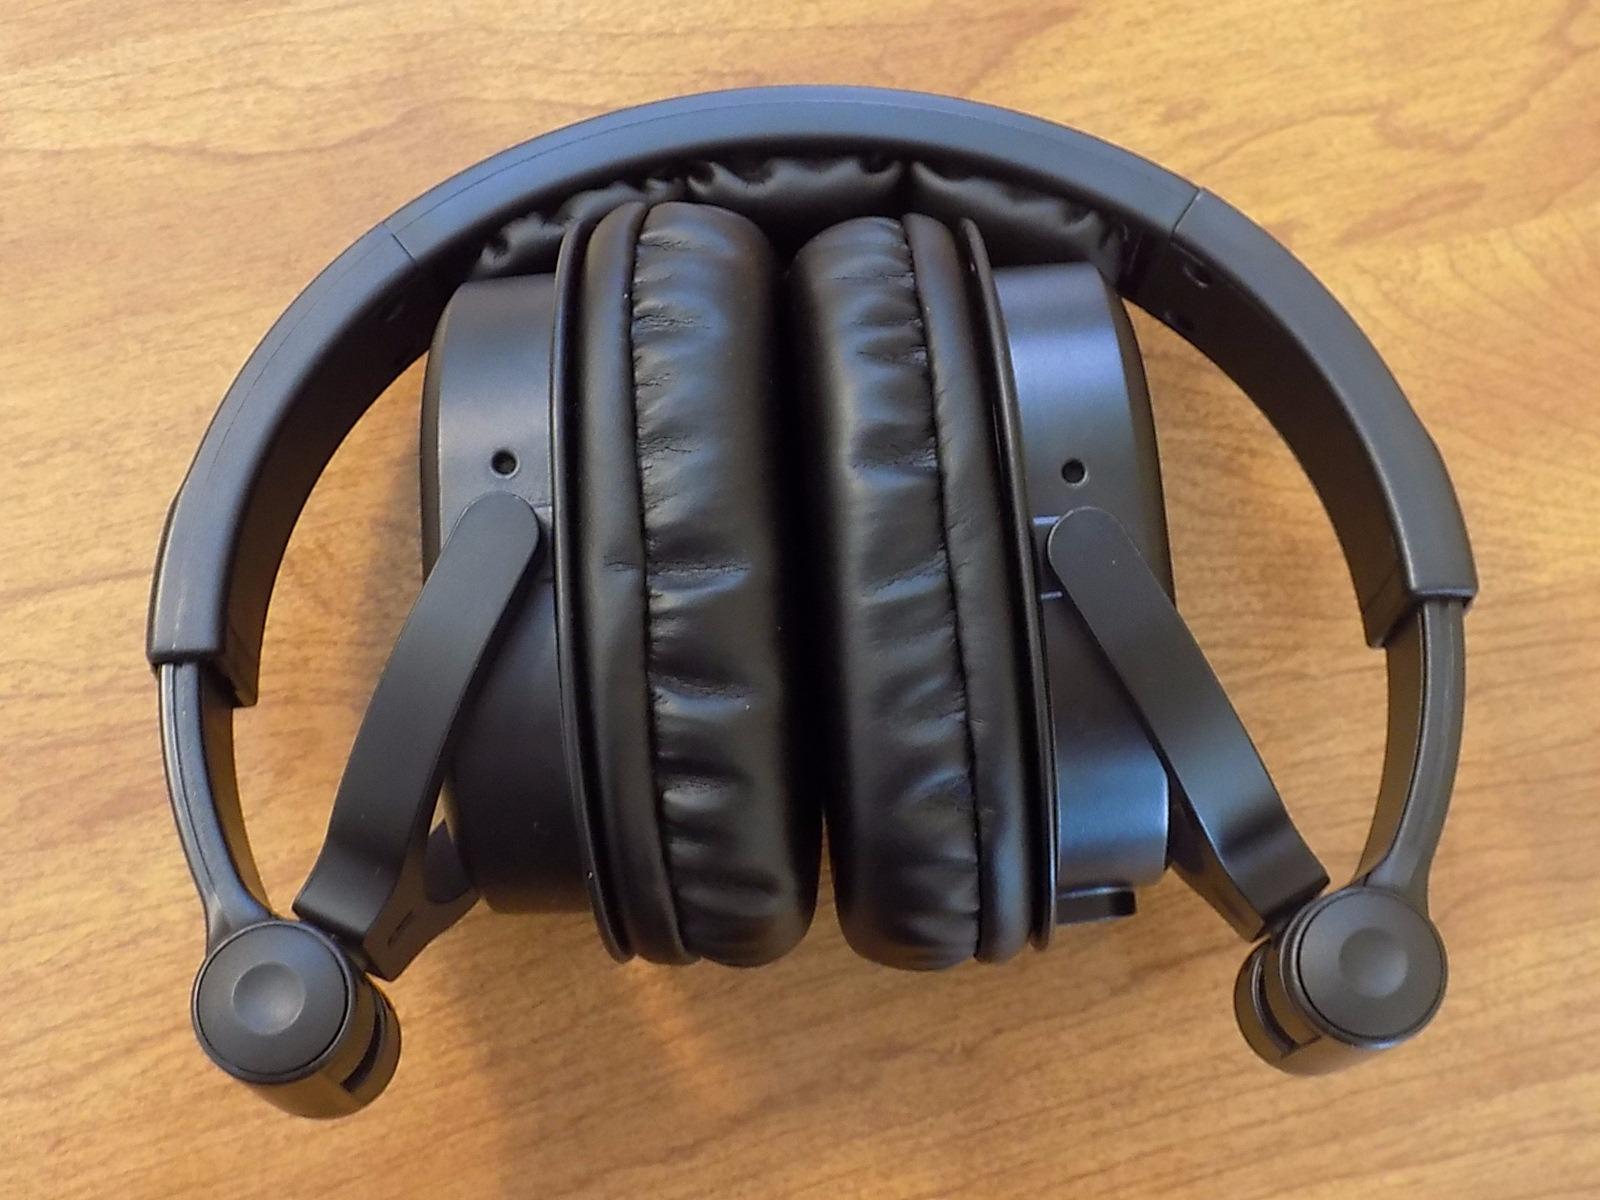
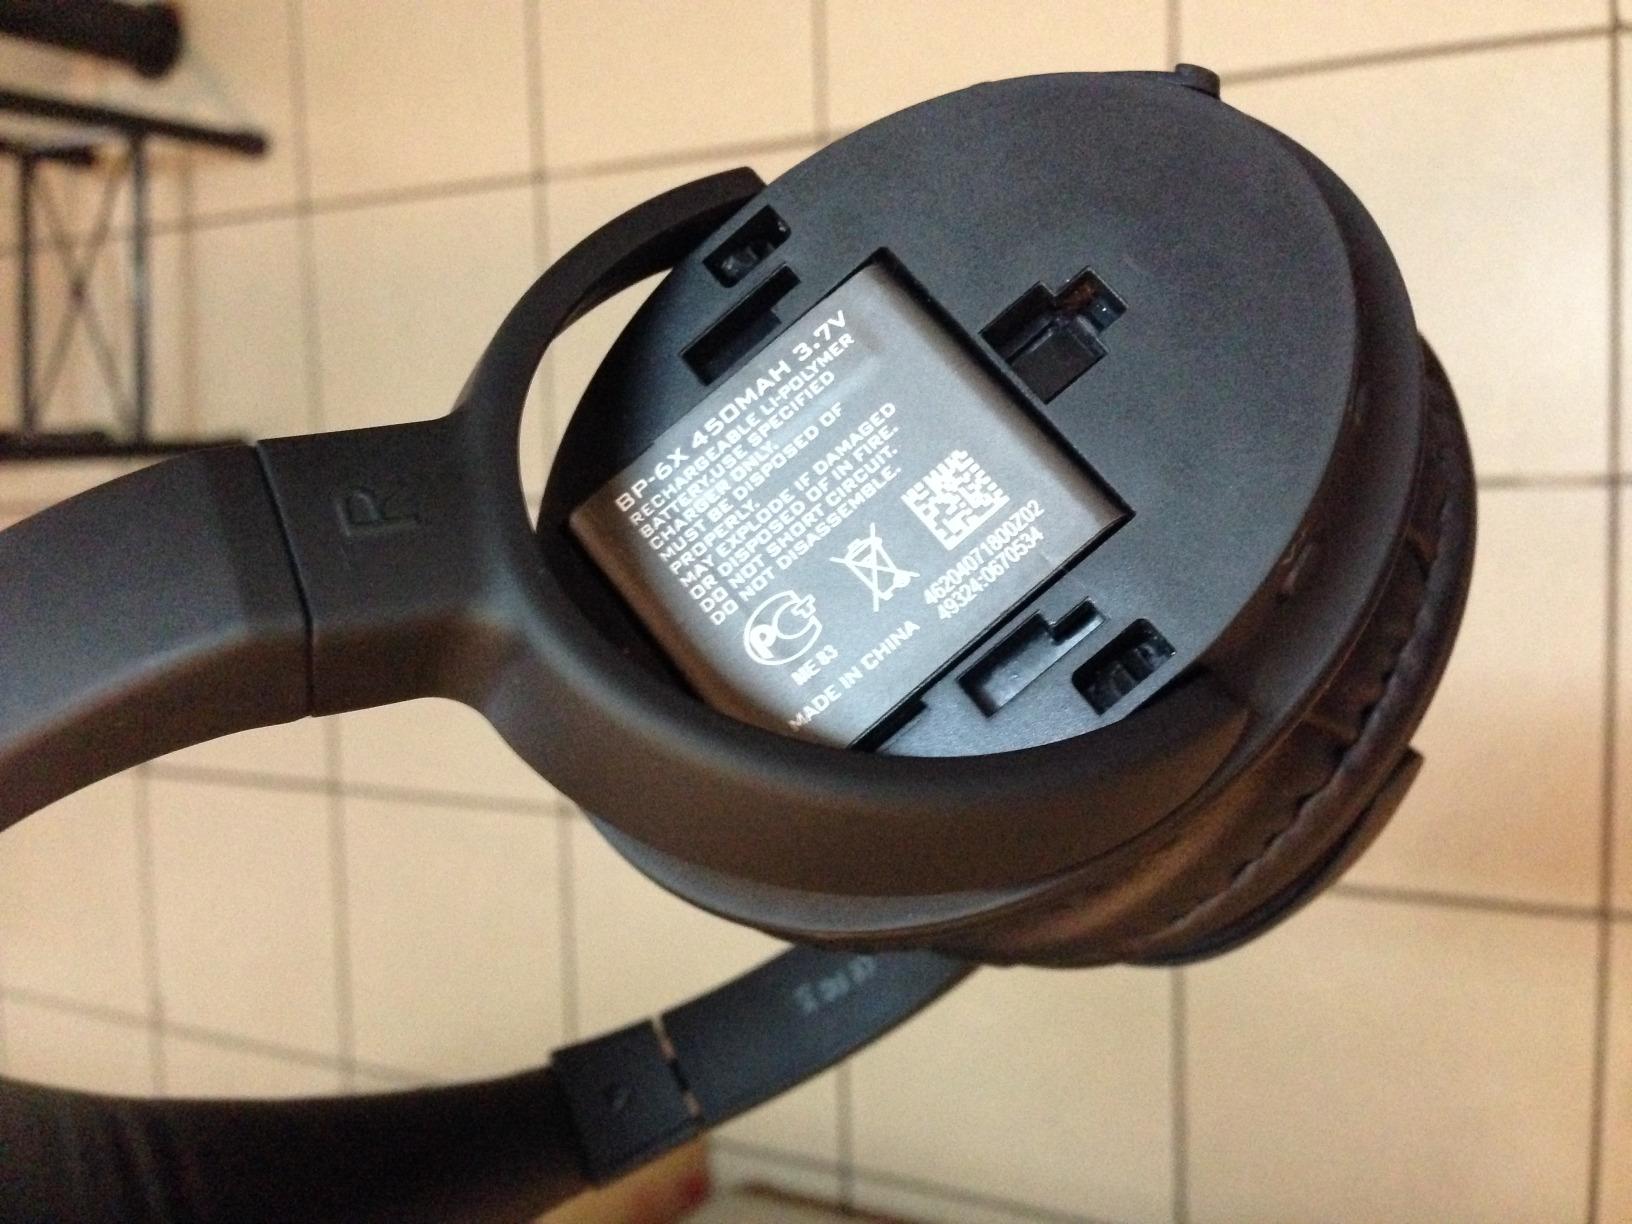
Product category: headphones
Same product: no